Hanne Maudens

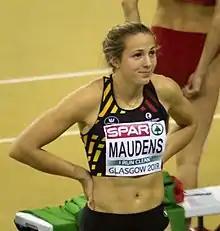
Hanne Maudens in 2019

Hanne Maudens (born 12 March 1997) is a Belgian heptathlete. She competed in the women's heptathlon at the 2017 World Championships in Athletics. In 2020, she won the gold medal in the women's long jump event at the 2020 Belgian Indoor Athletics Championships held in Ghent, Belgium.